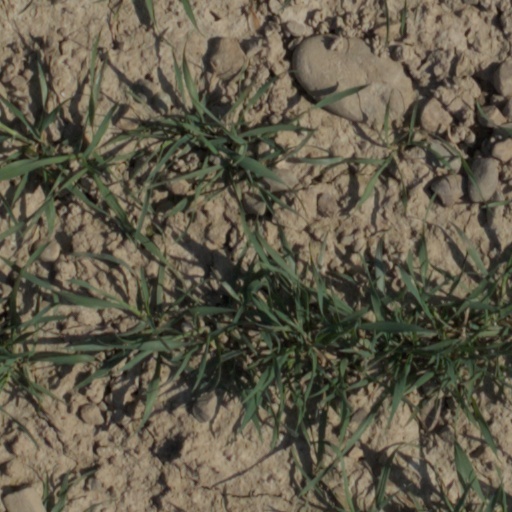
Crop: wheat